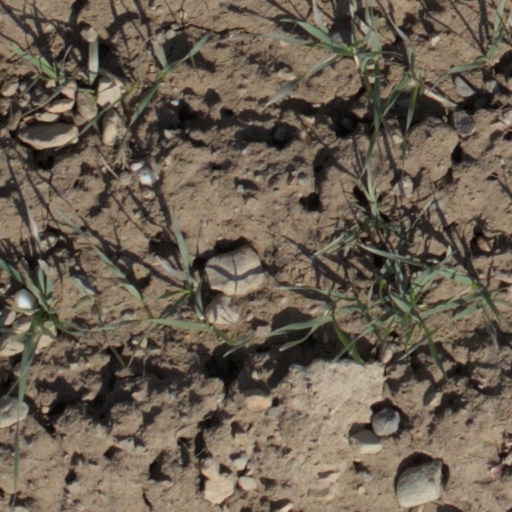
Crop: wheat